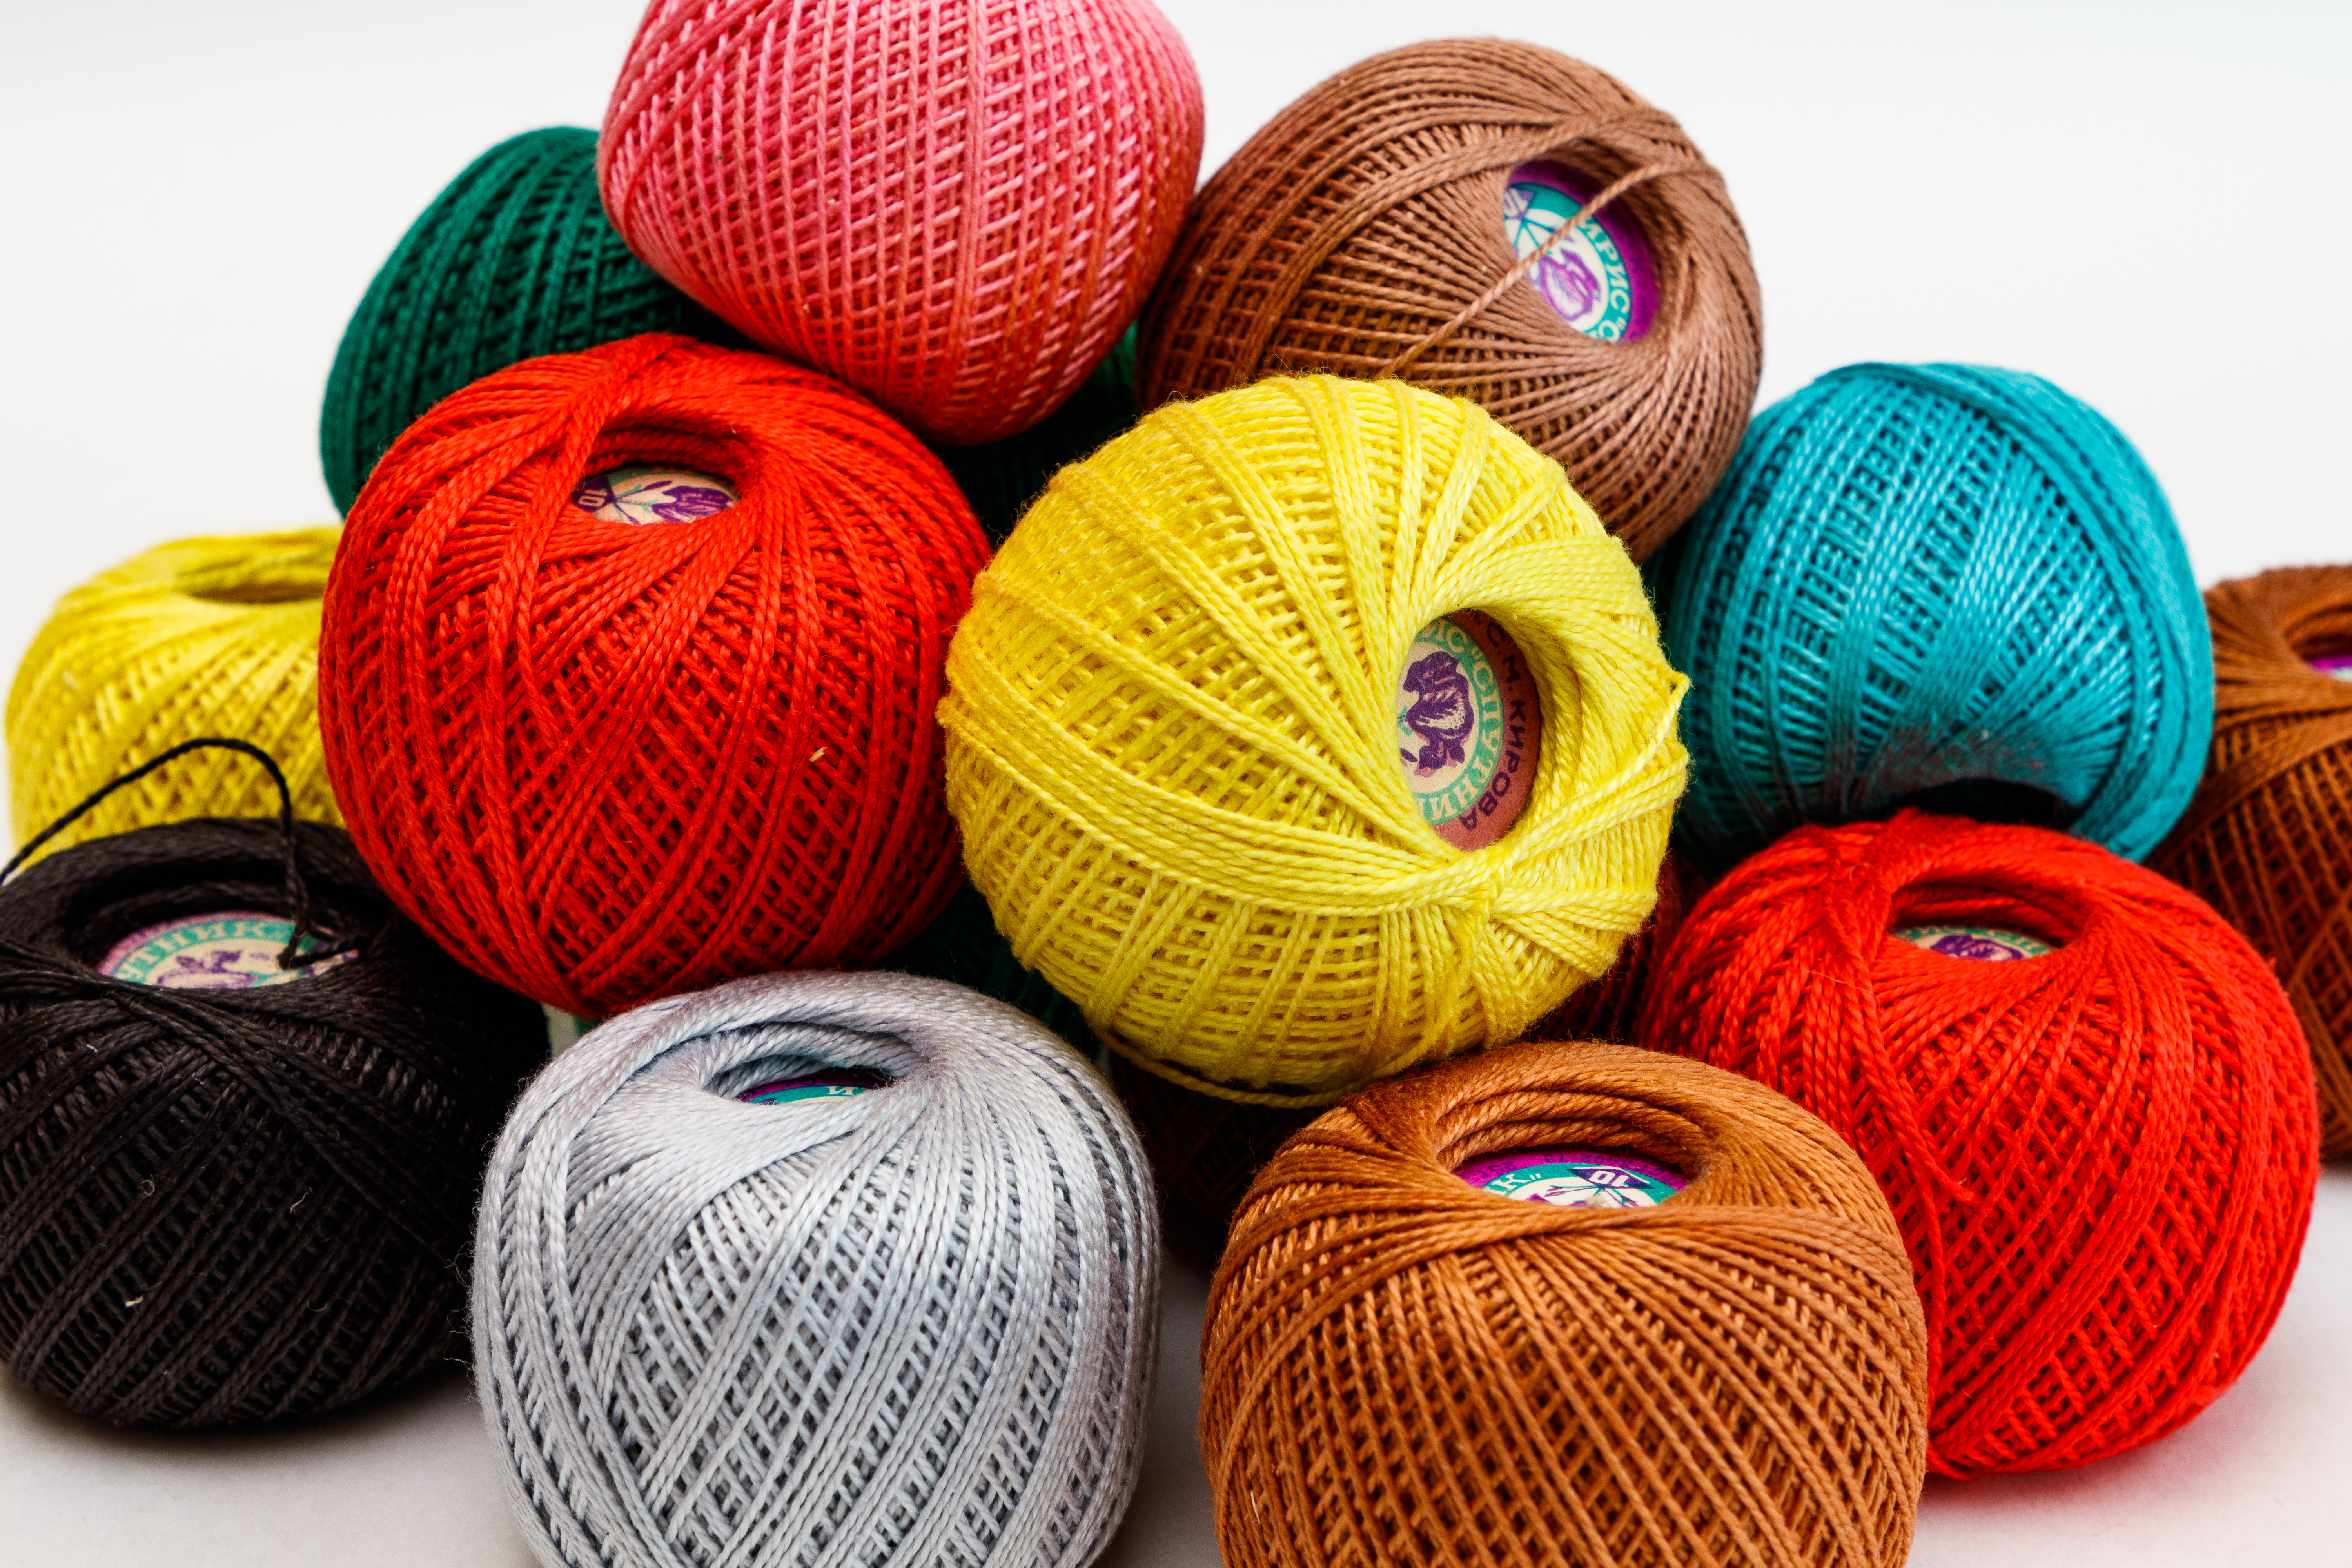
sewing thread, spool, sew, on spool, manual labor, sewing work, spool of thread, yarn, needle, colorful, haberdashery, fashion, sewing accessories, crafts, blue, product, yellow, textile, red, Colorfulness, light, carmine, magenta, orange, azure, wool, pattern, thread, circle, collection, fawn, fiber, woolen, coquelicot, still life photography